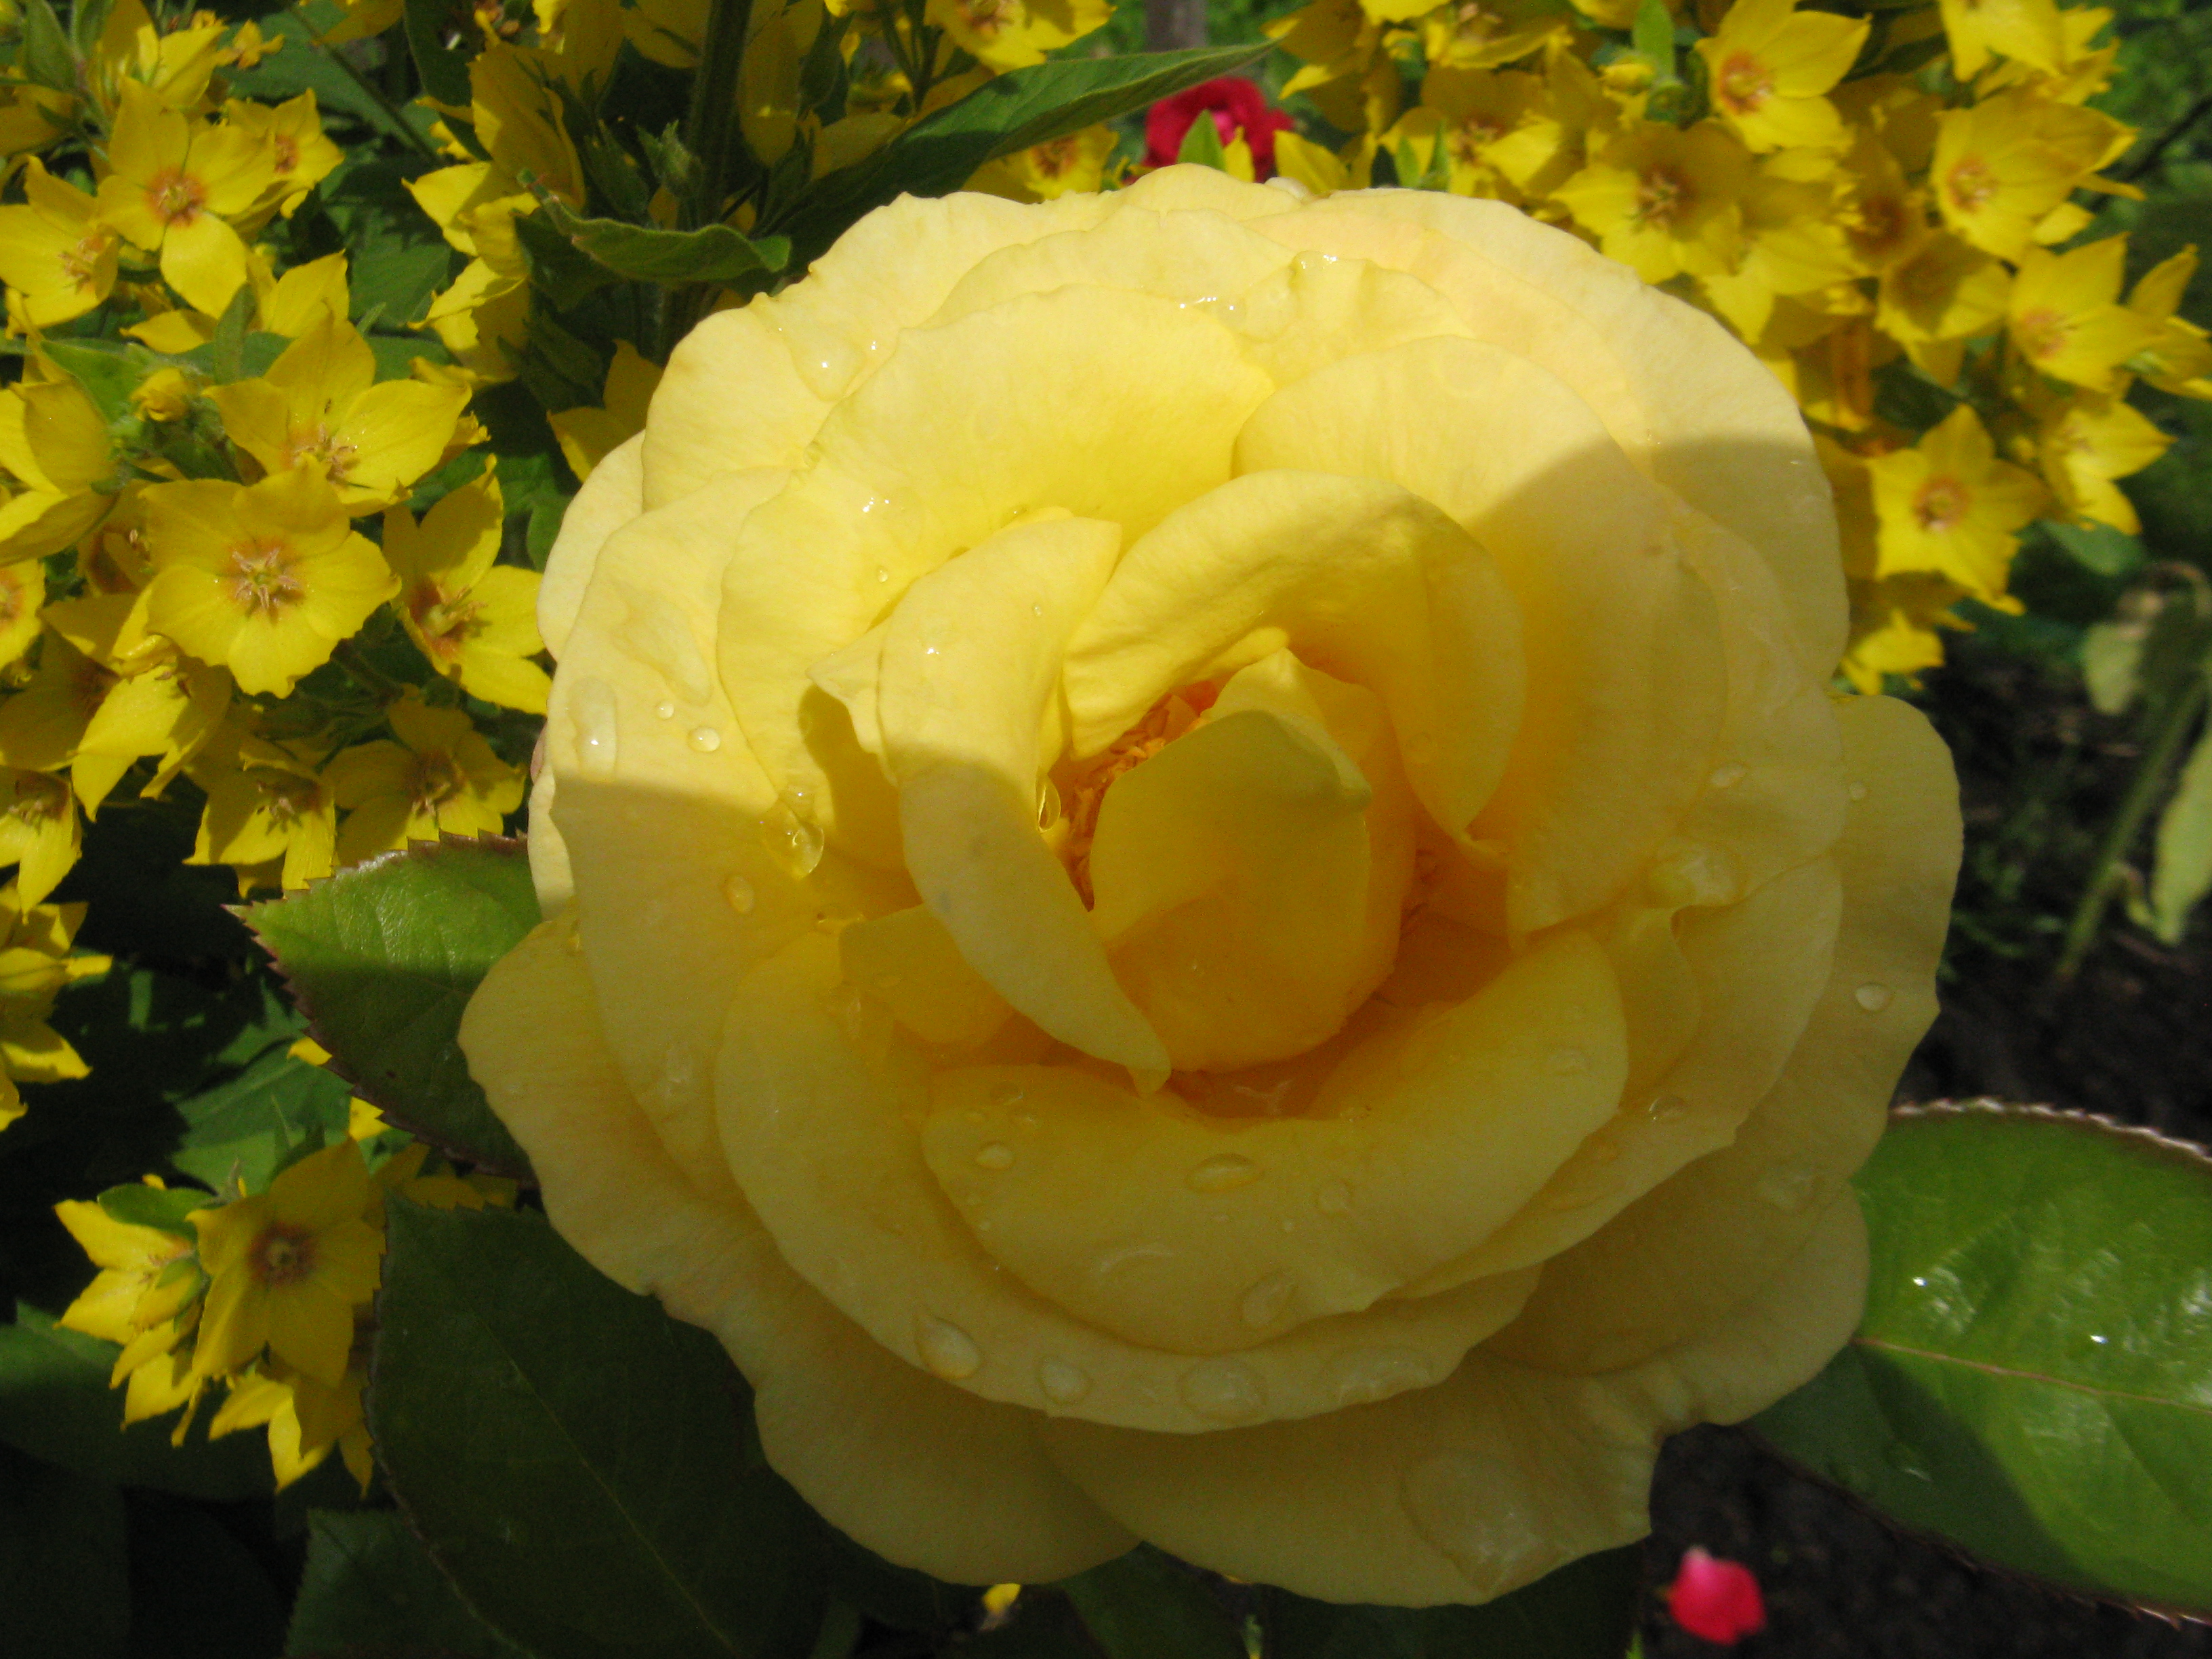
flowers, photo, flora, flower, yellow, rose, rose family, plant, floribunda, garden roses, flowering plant, rose order, petal, peony, rosa centifolia, sunlight, spring, annual plant, computer wallpaper, floristry, plant stem, begonia